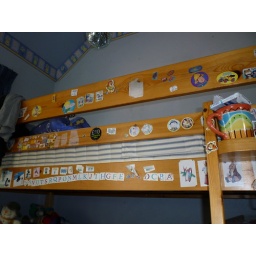
I've slept in the same bed at home since I was four. Note the backwards alphabet.